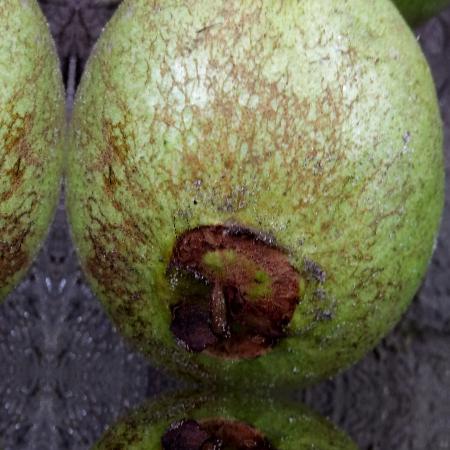
Label: Scab